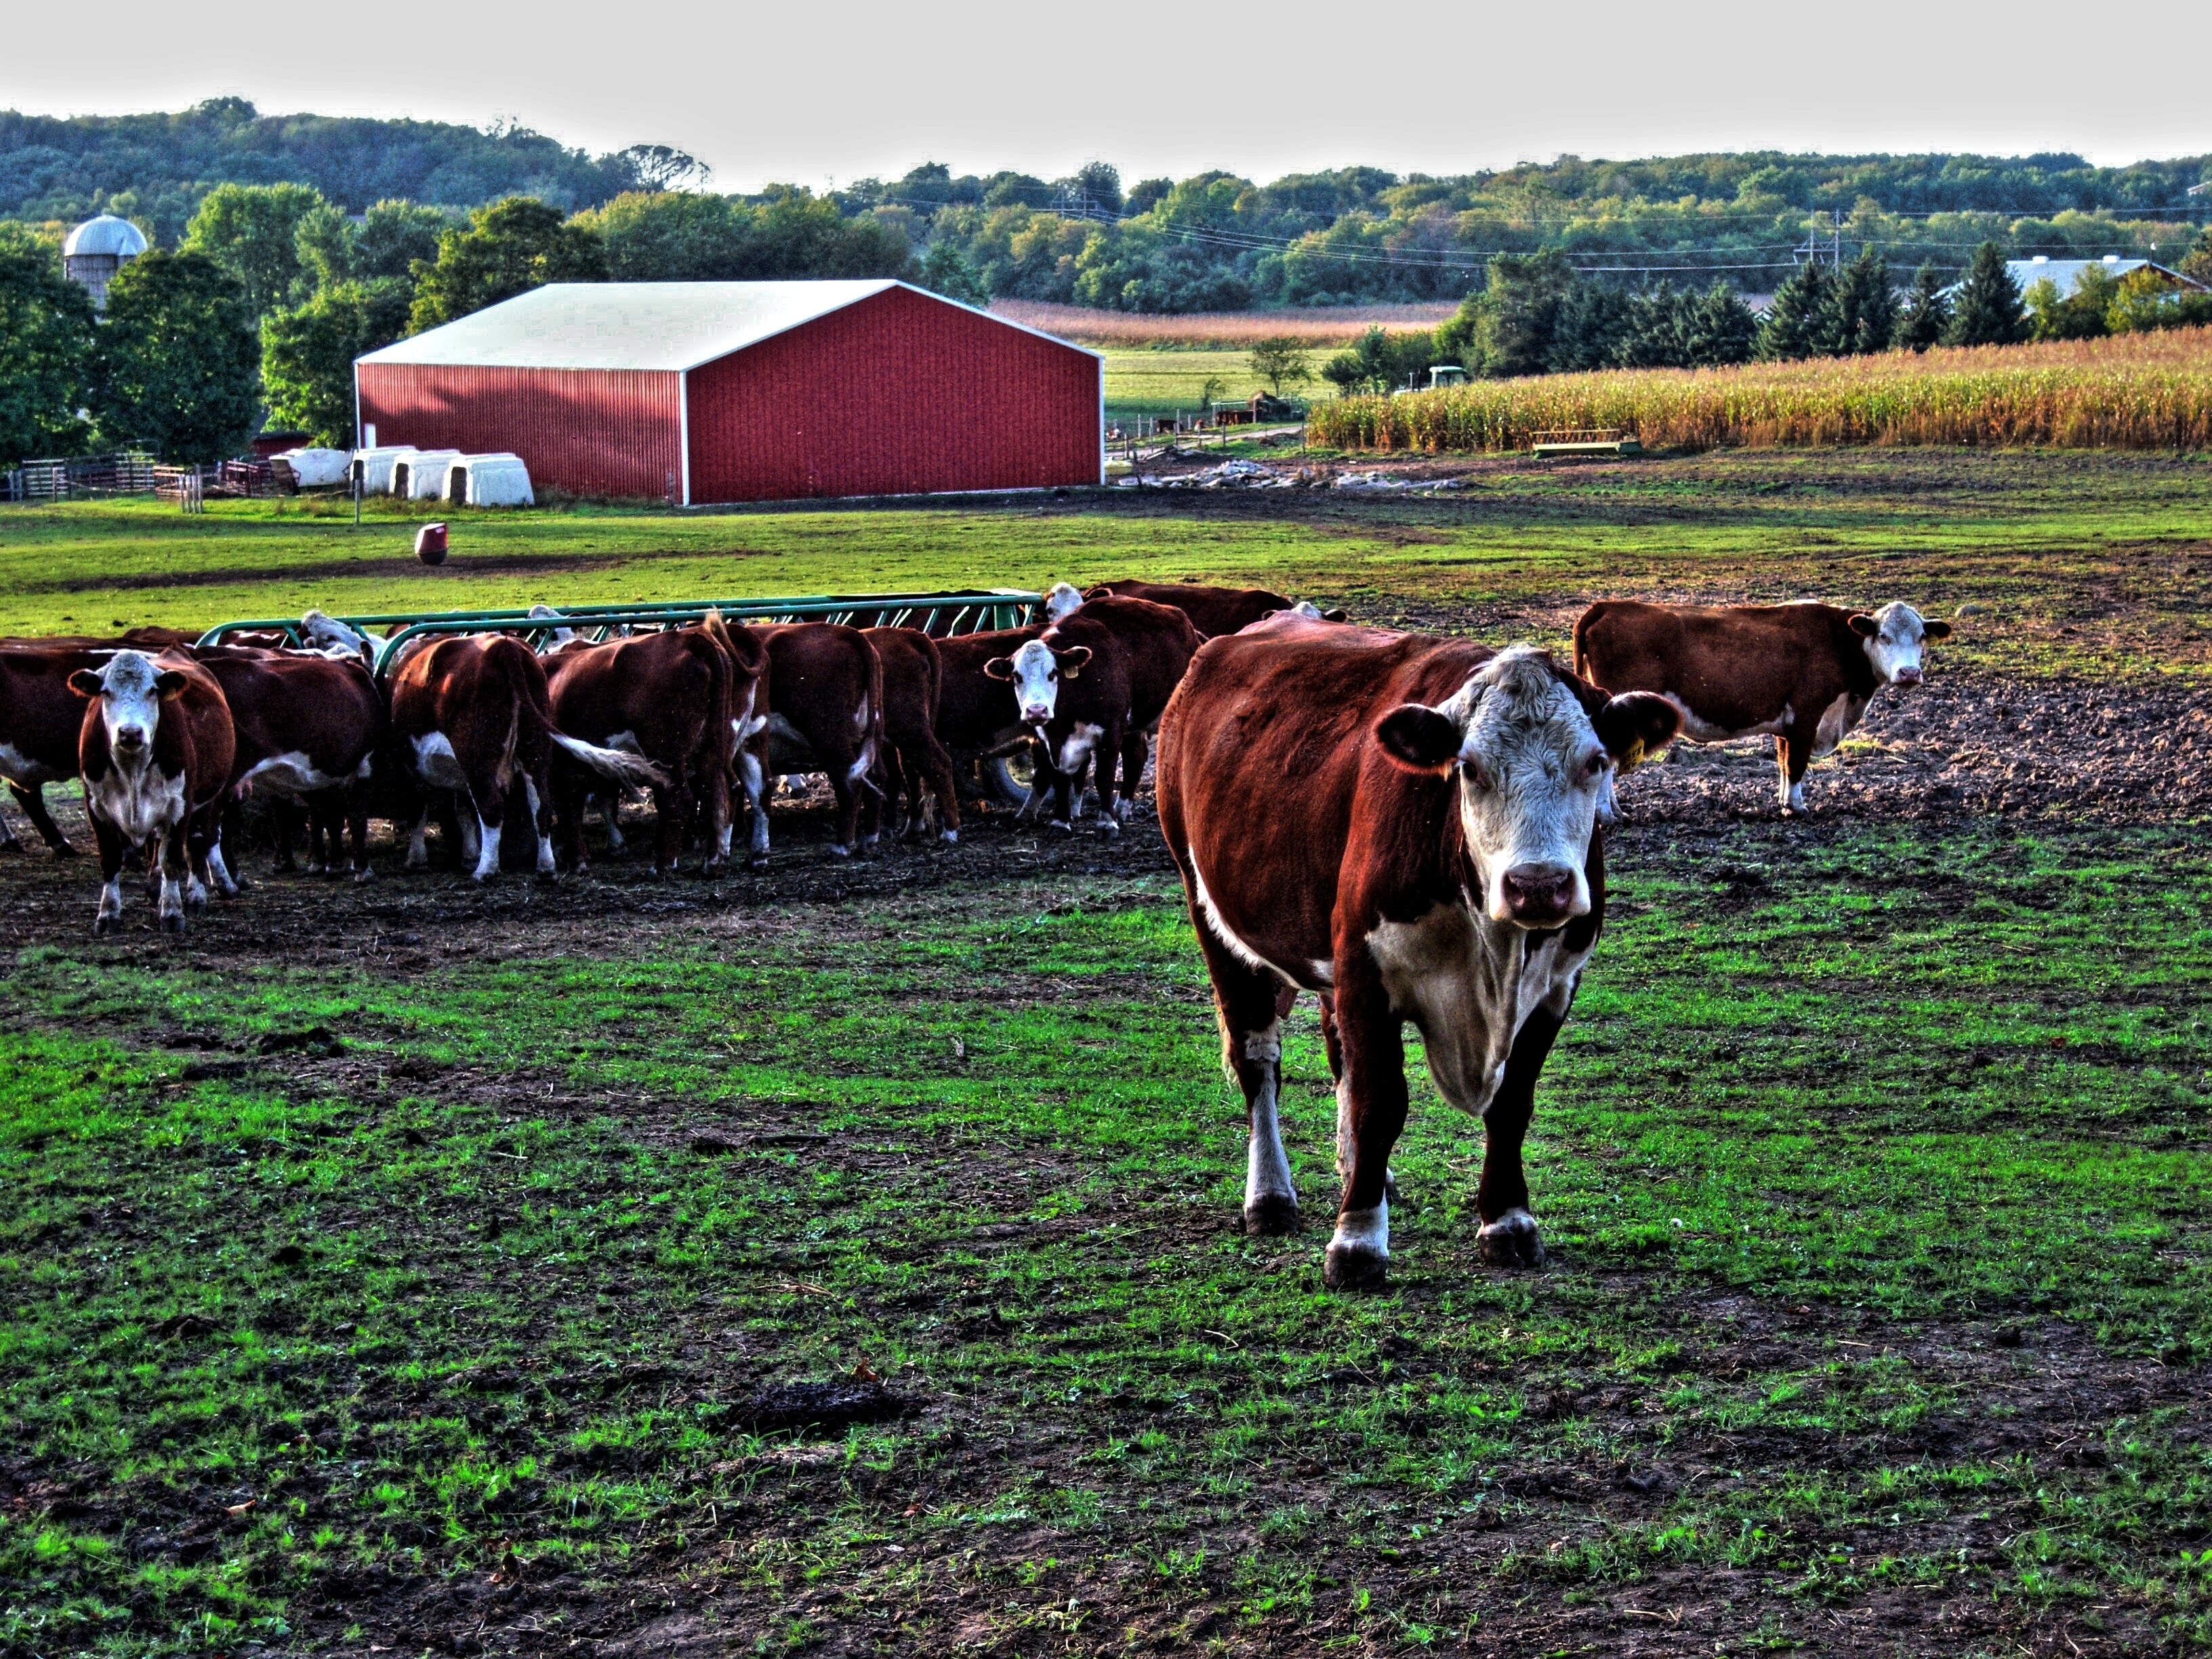
landscape, grass, field, farm, meadow, flower, rural, herd, pasture, grazing, ranch, agriculture, grassland, habitat, wisconsin, dairyfarms, rural area, dairy cow, cattle like mammal